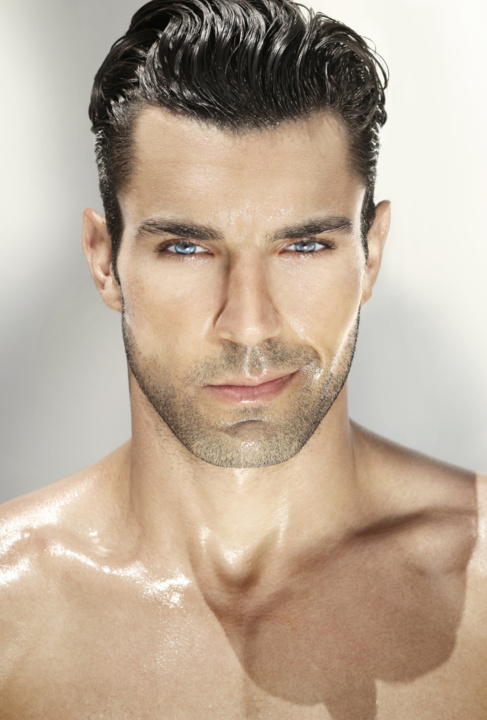
Portrait style: Real Portrait